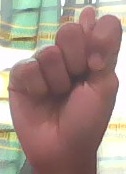
ASL sign: T